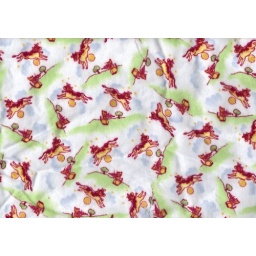
white cow over moon